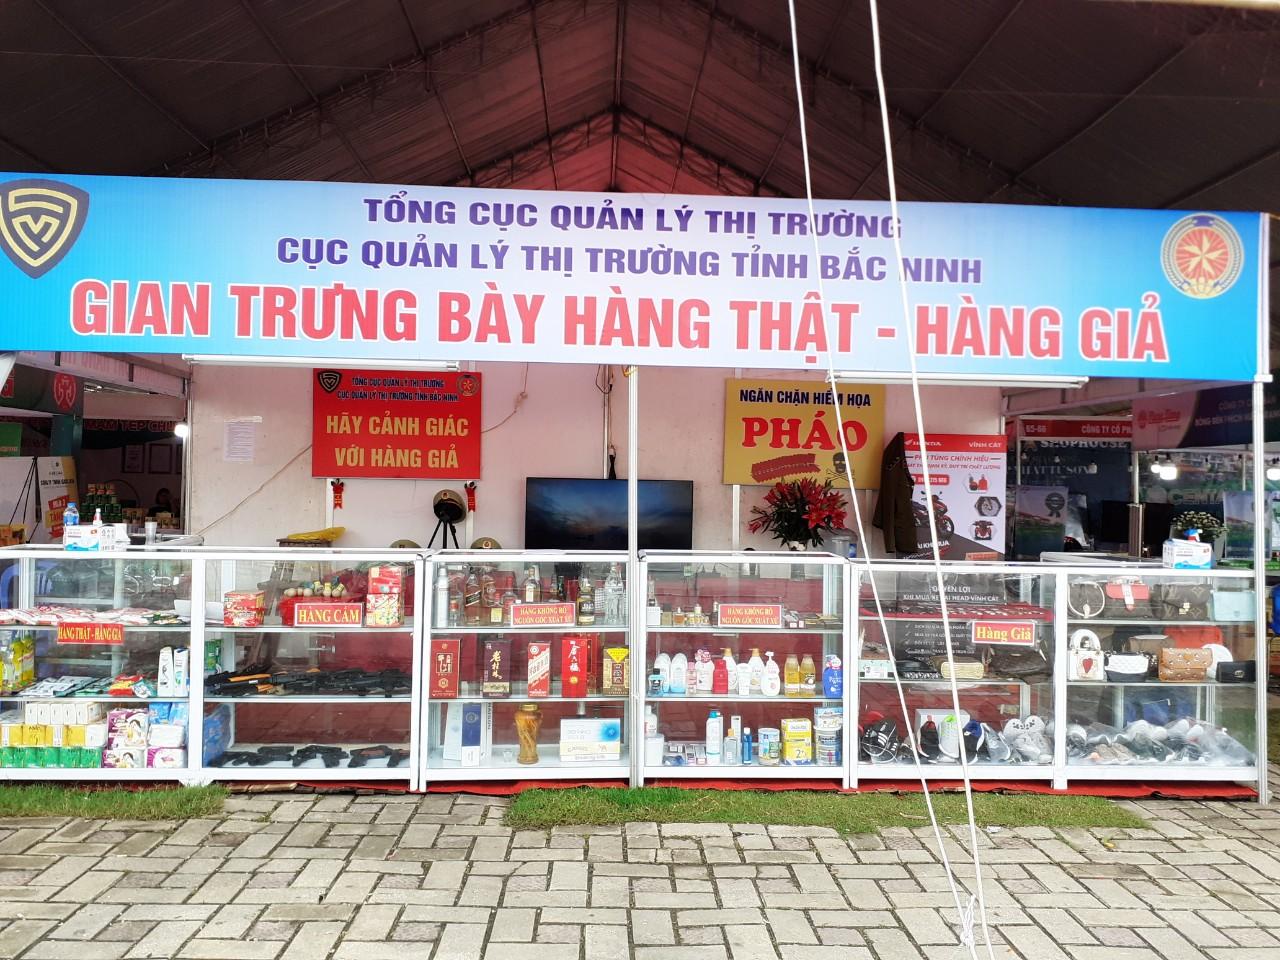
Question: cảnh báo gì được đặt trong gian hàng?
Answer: cảnh báo ngăn chặn hiểm hoạ pháo